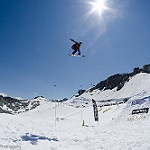
Label: glacier